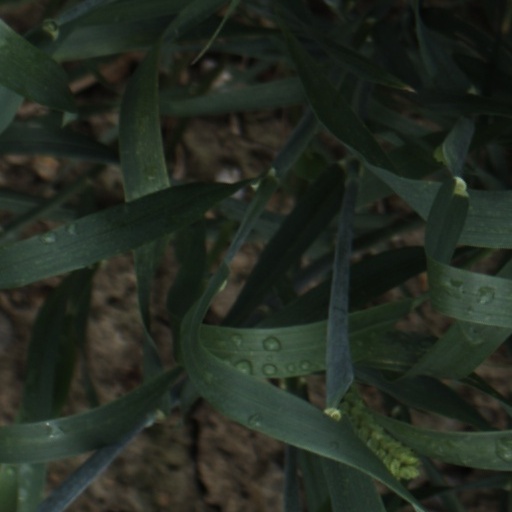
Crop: wheat